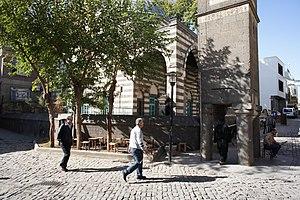
Tahir Elçi, né en 1966 à Cizre et mort assassiné le 28 novembre 2015 à Diyarbakır, est un avocat et bâtonnier turc d'origine kurde. Il est particulièrement connu en tant que défenseur de la cause kurde et des droits de l'homme. Son assassinat en novembre 2015 ravive les tensions entre le pouvoir turc et la population kurde dans le sud-est de la Turquie, d’autant que des révélations et des enquêtes semblent indiquer qu’il aurait été tué par la police turque.